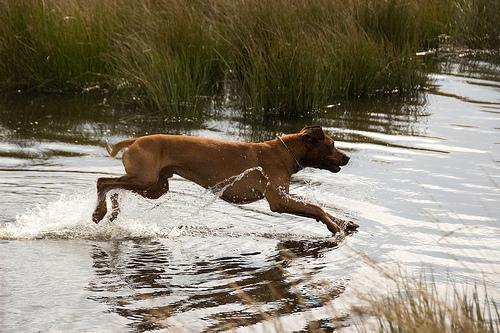
Rhodesian_ridgeback